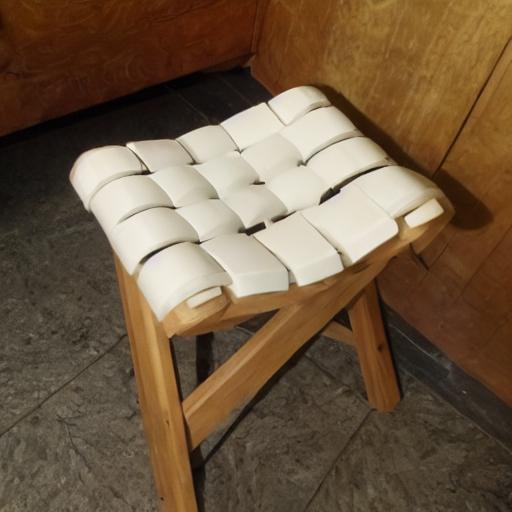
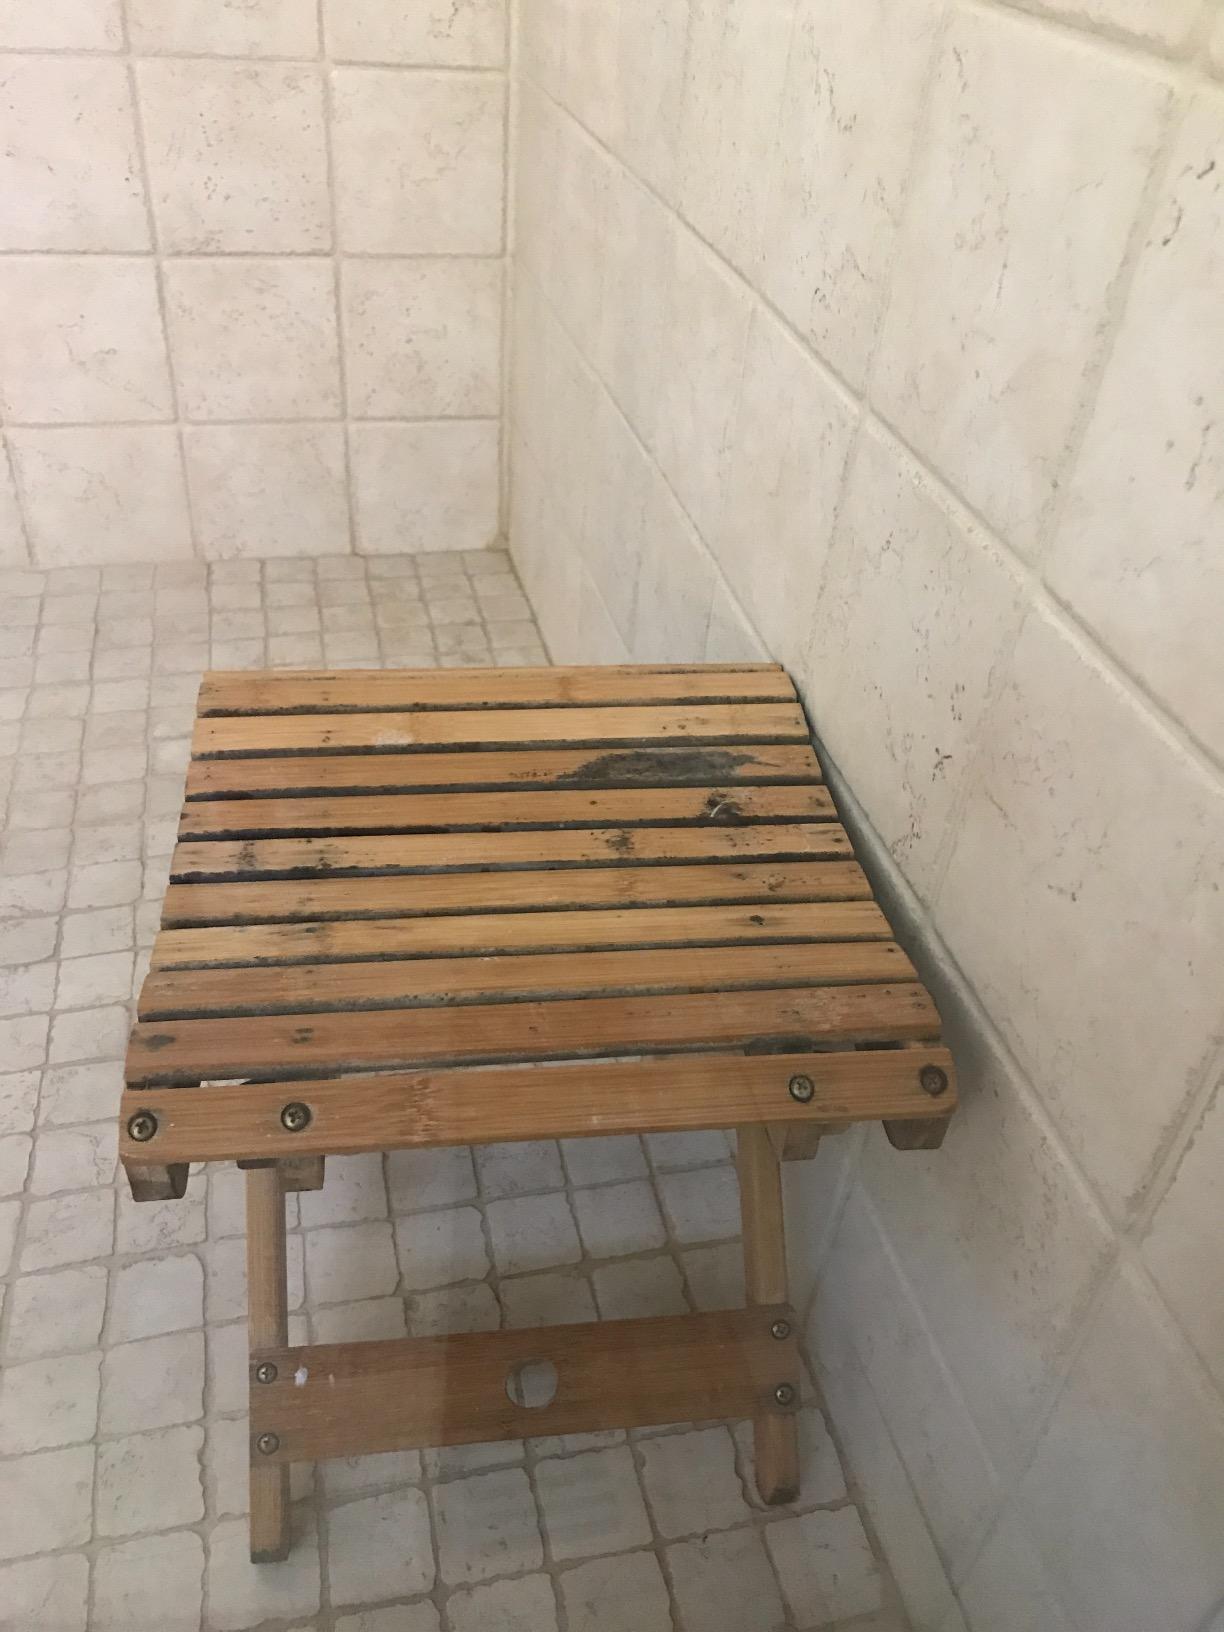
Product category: stool
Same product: no